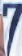
Number: 7